The Kids Are Alright 2

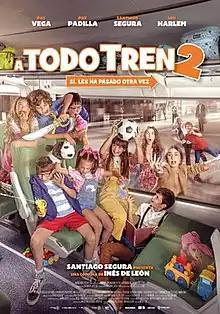
Theatrical release poster

The Kids Are Alright 2 (or simply ) is a Spanish comedy film directed by and written by Marta González de Vega and Santiago Segura. It is a sequel to "The Kids Are Alright". It features Paz Vega, Paz Padilla, Santiago Segura, and Leo Harlem alongside a children cast.